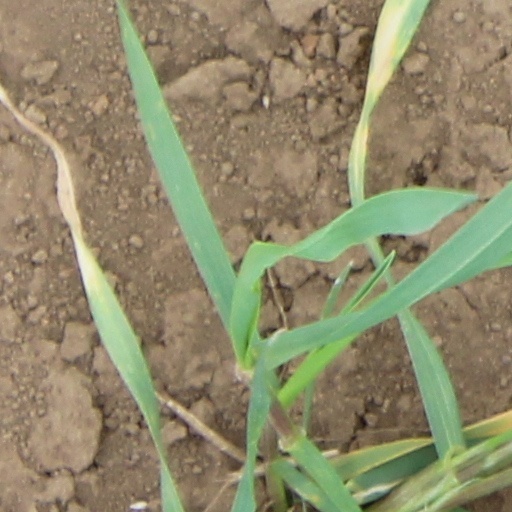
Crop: wheat